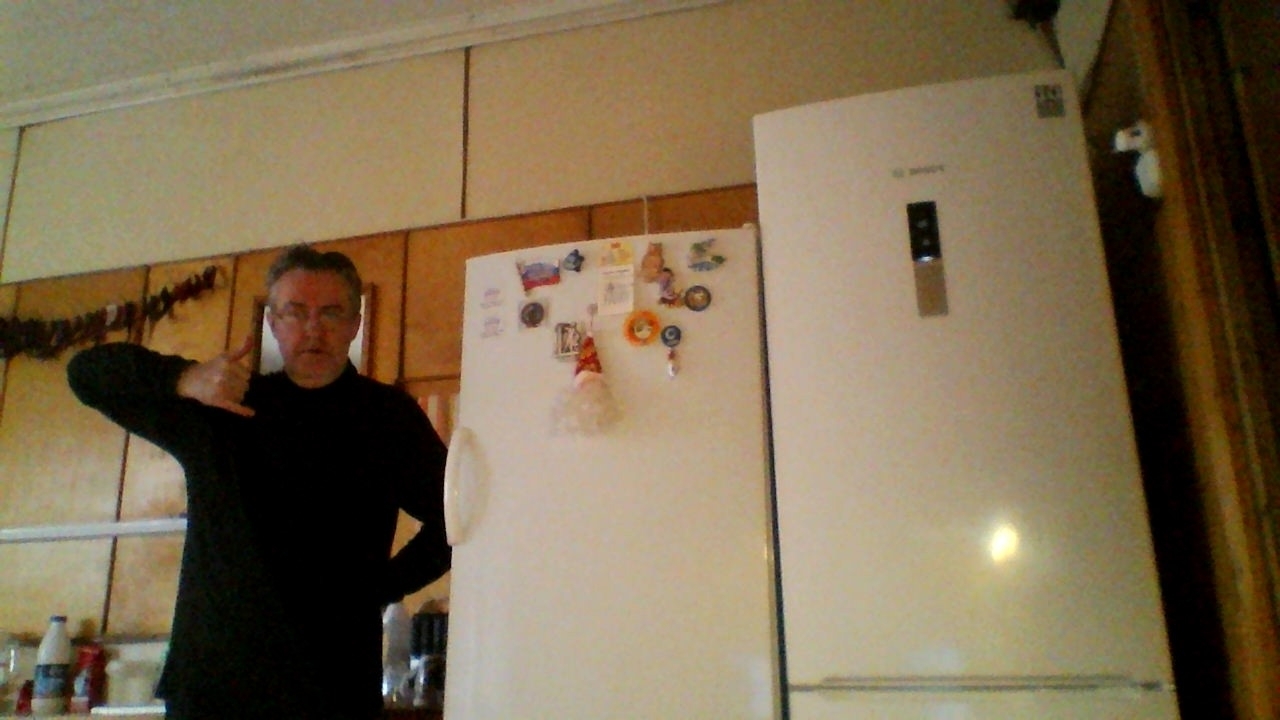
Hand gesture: call